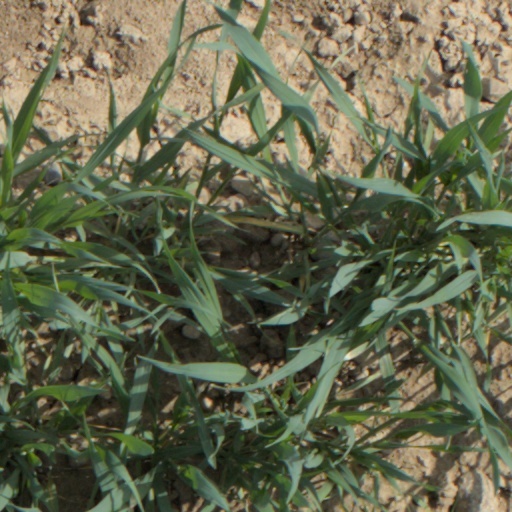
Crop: wheat